Noemí Goytia

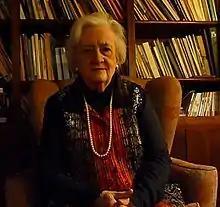
Noemí Goytia (2015)

Noemí Goytia (born 1936) is an Argentine architect and professor specialized in history, criticism, heritage and project processes. She has received the CICOP Lifetime Achievement Award from the International Center for Heritage Conservation in 2014. She is the author of numerous books and magazine articles on her specialty.